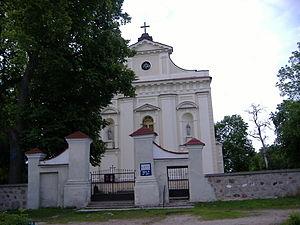
Niwiski est un village polonais de la gmina de Mokobody dans la powiat de Siedlce de la voïvodie de Mazovie dans le centre-est de la Pologne.